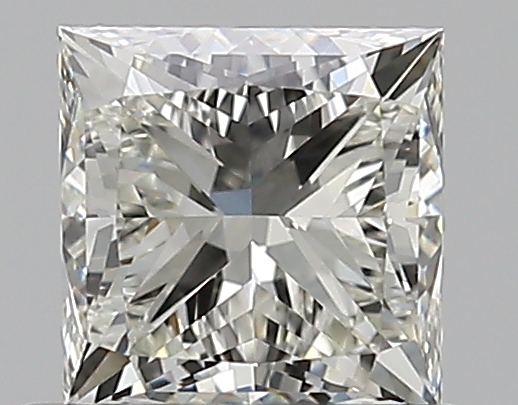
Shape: princess
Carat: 0.7
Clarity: VVS2
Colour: K
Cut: GD
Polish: EX
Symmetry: VG
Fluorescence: F
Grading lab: GIA
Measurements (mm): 4.6 x 4.57 x 3.51